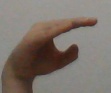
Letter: jeem